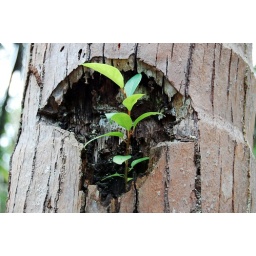
Caught sight of this little plant growing in a hole of a tree on Pulau Ubin, Singapore